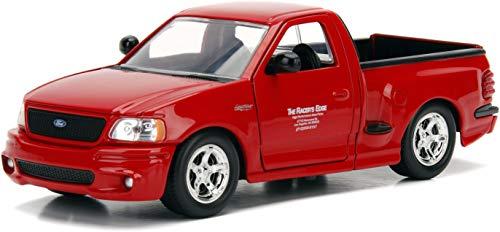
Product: Jada Toys Fast & Furious Brian's Ford F-150 SVT Lightning, 1:24 Scale Die-Cast Vehicle, Red
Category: Toys & Games | Play Vehicles
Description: Opening hood, doors, and tailgate.
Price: $17.60
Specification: ProductDimensions:8.8x3.2x3inches|ItemWeight:1.37pounds|ShippingWeight:1.37pounds(Viewshippingratesandpolicies)|ASIN:B07GDVQ4BB|Itemmodelnumber:99574|Manufacturerrecommendedage:8yearsandup